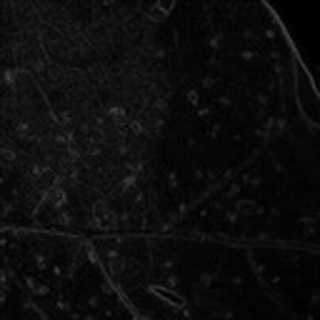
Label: cotton_aphids